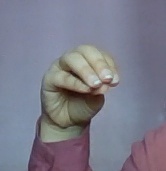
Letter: ha